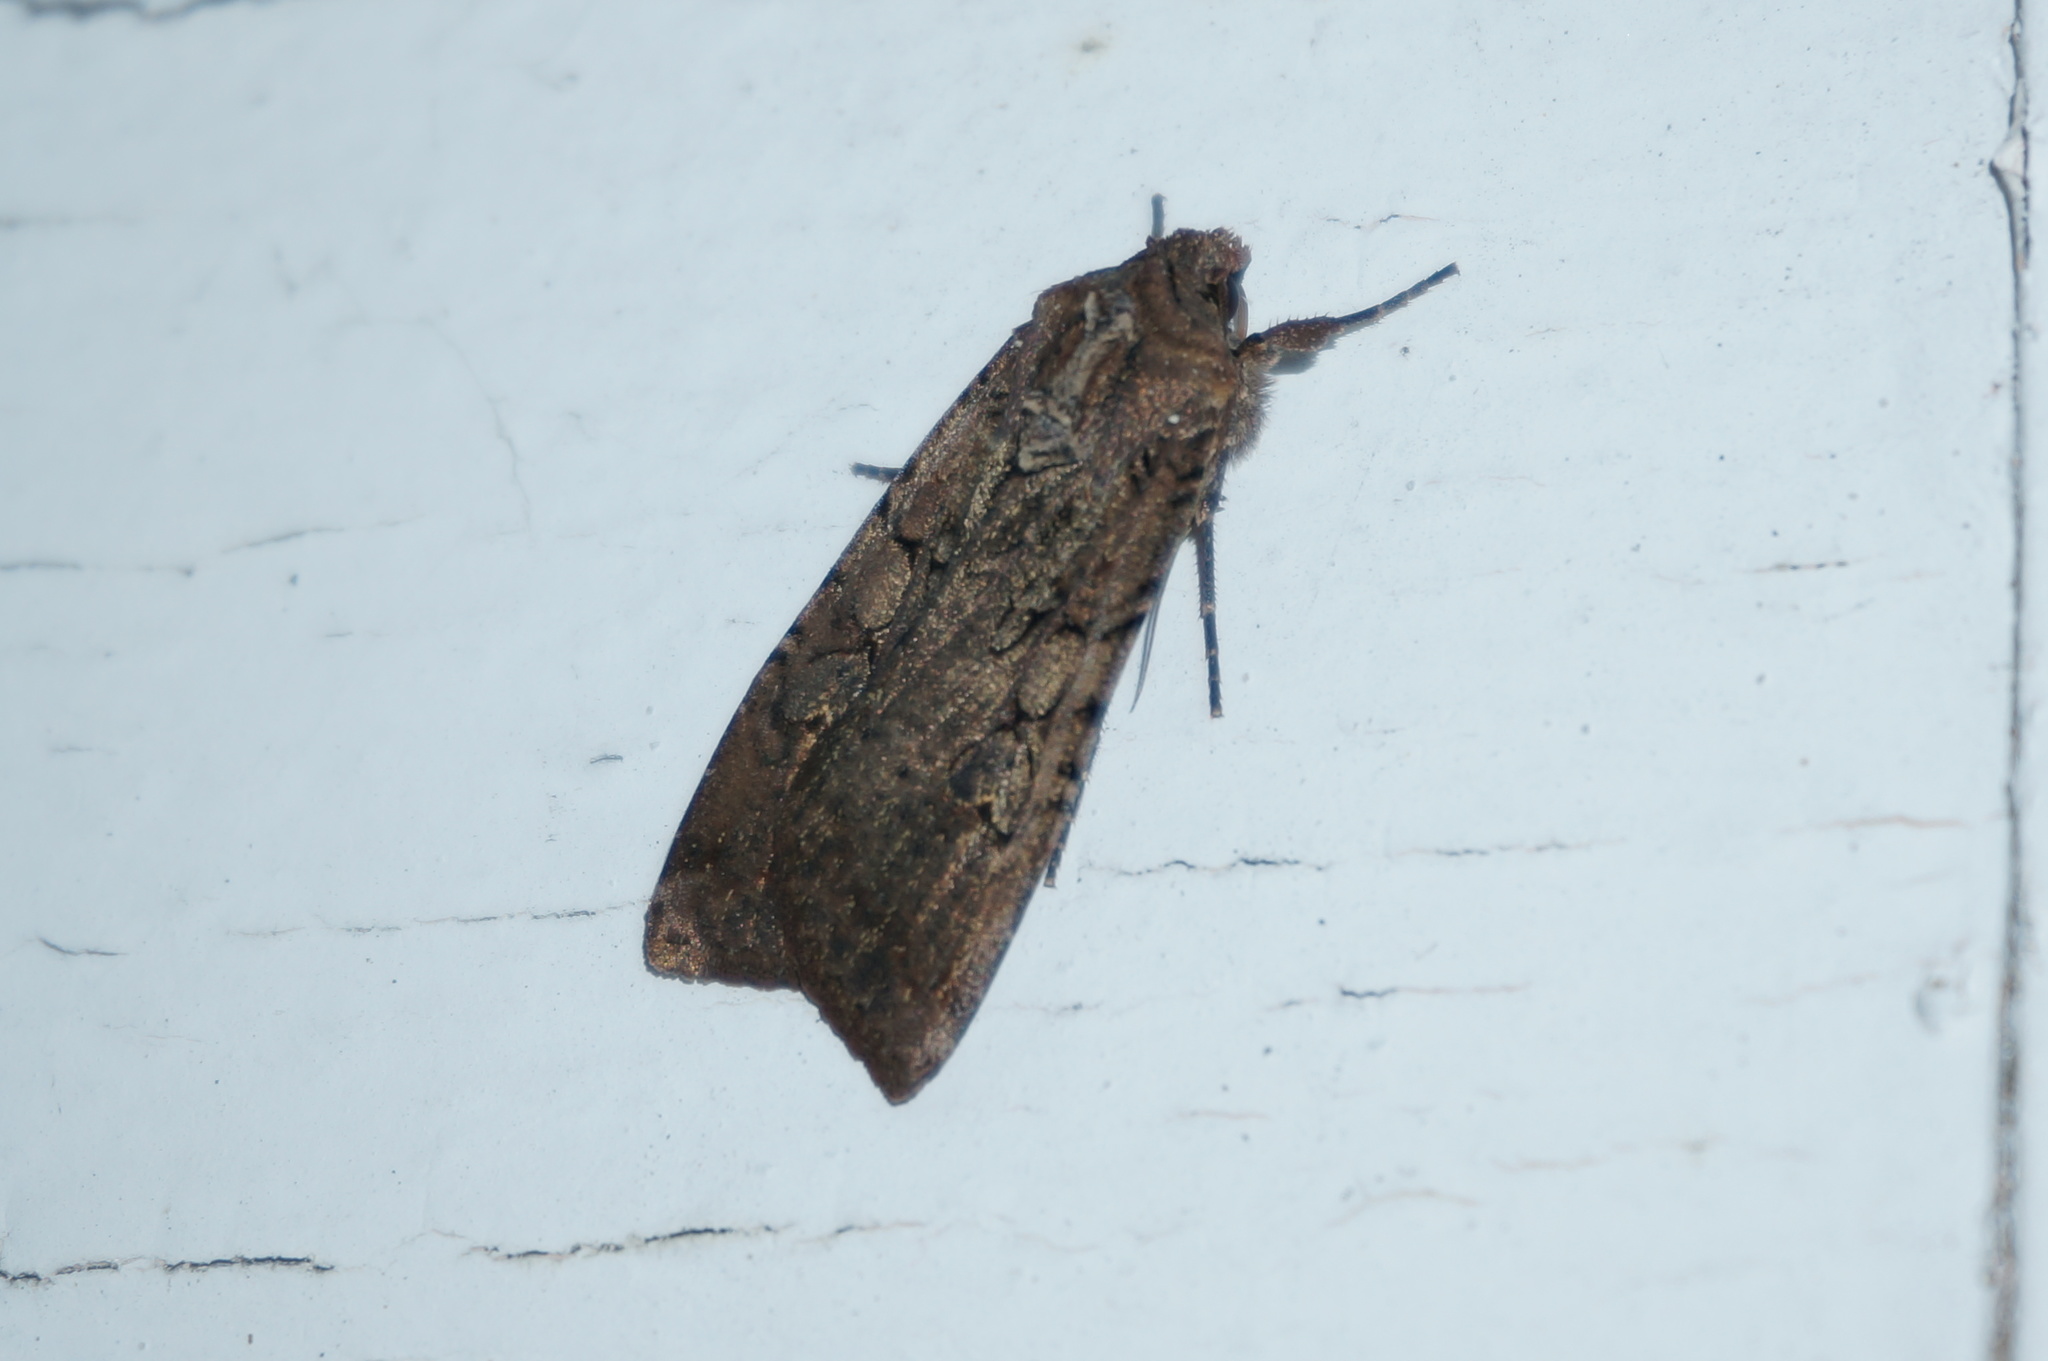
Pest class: cutworms